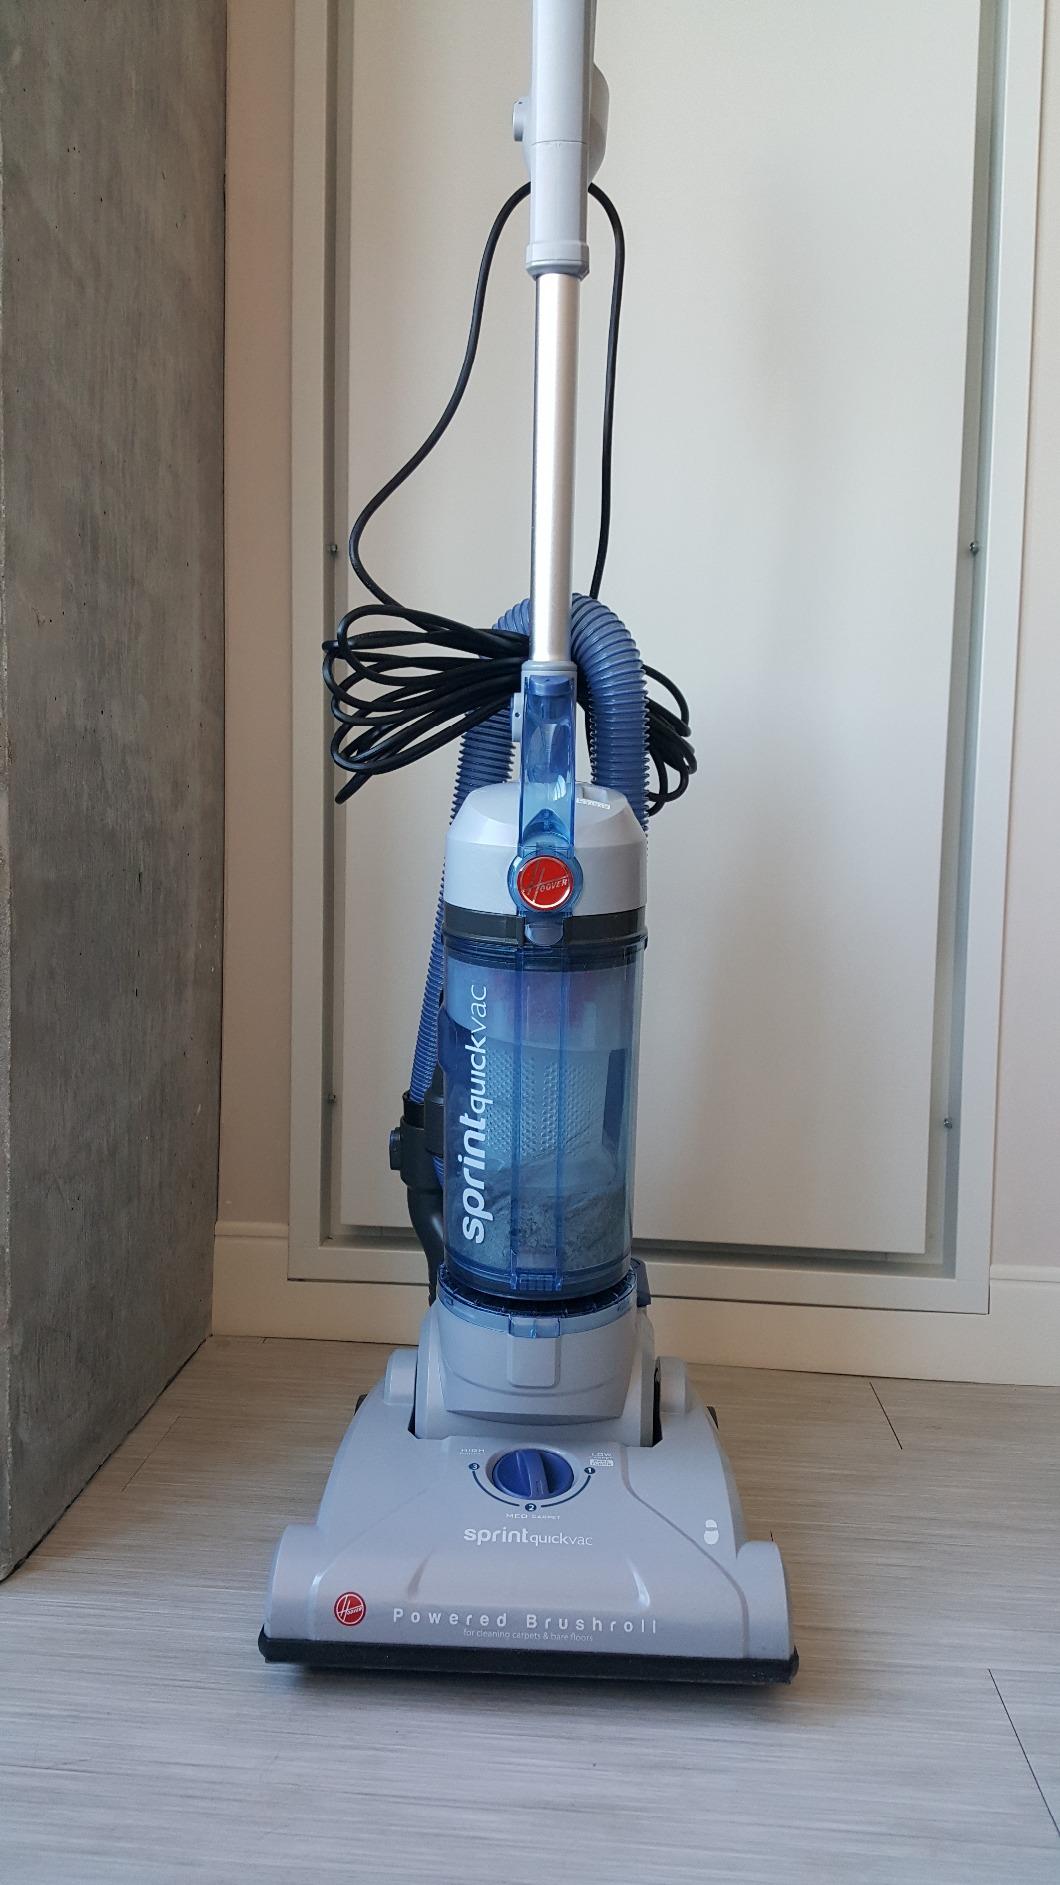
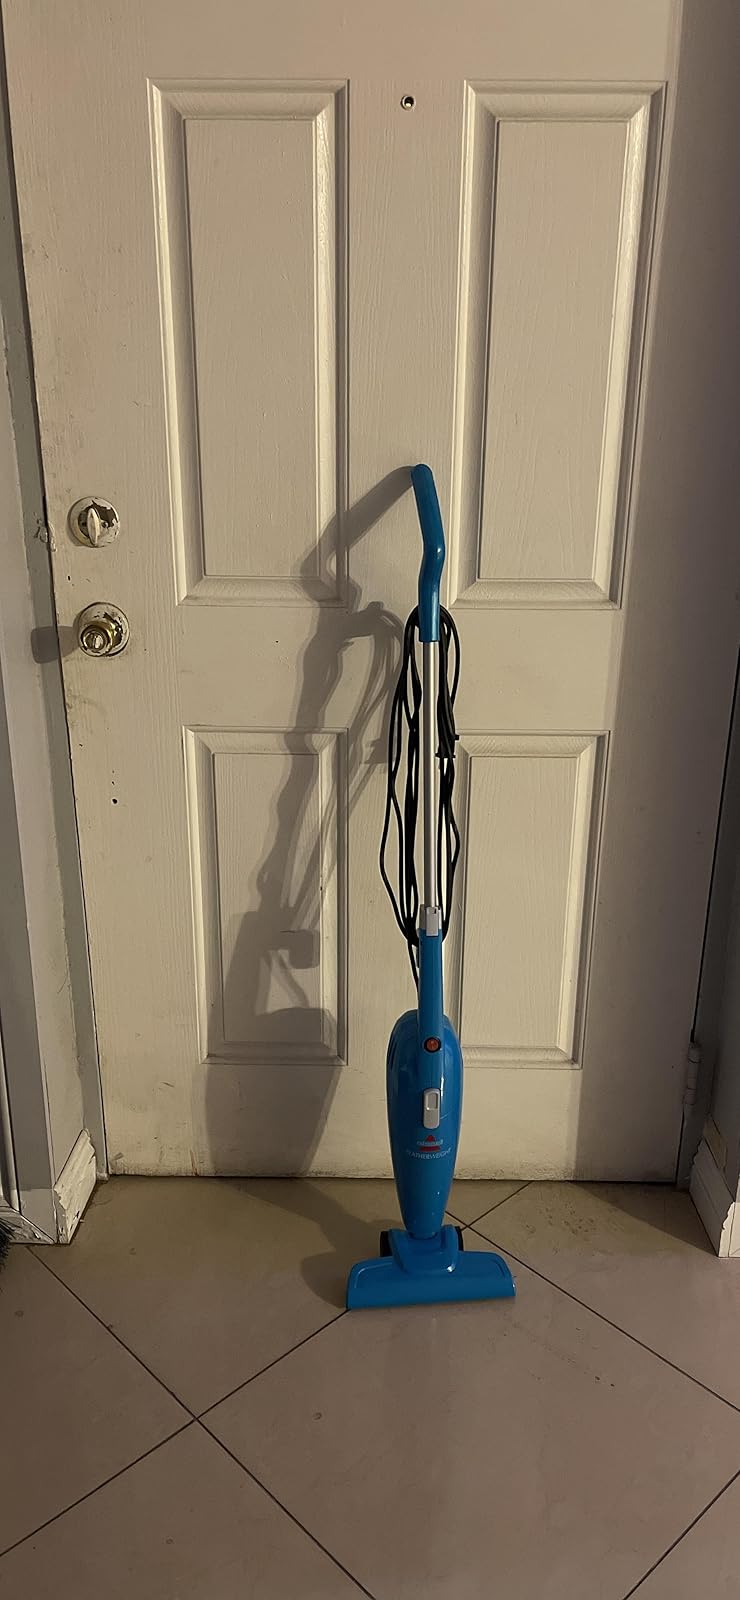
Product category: items_vacuum
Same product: no